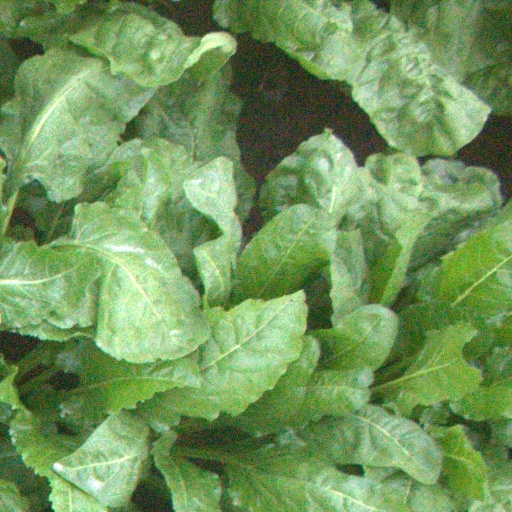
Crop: sugar beet